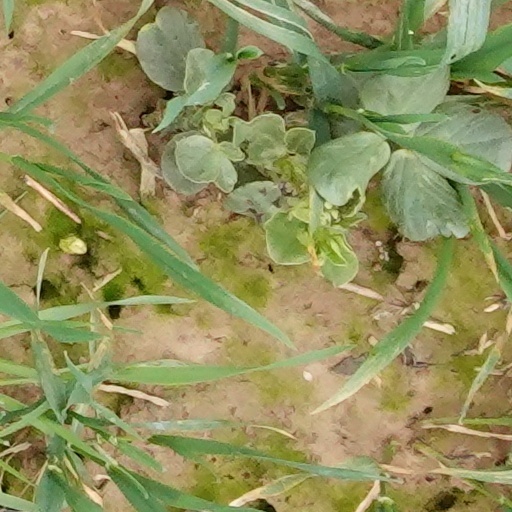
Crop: wheat